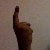
The image shows a hand gesture representing the number 1 in Indian Sign Language.